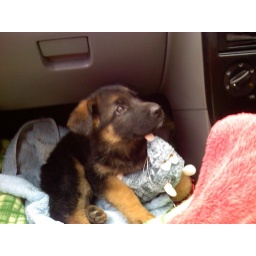
Sheba ride in the car to her new home